Lydia Pinkham House

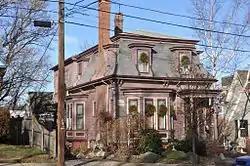
South profile and east elevation, 2012

The Lydia Pinkham House was the Lynn, Massachusetts, home of Lydia Pinkham, a leading manufacturer and marketer of patent medicines in the late 19th century. It is in this house that she developed Lydia Pinkham's Vegetable Compound, an application claimed to provide relief for "female complaints". Its address, 285 Western Avenue, was widely known, for women all over the country would write to her for advice and comment, and the company cultivated the idea that Pinkham created the compound in her home. Pinkham herself would answer such letters, and the practice was continued by the company in her name for some time after her death in 1883.